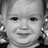
Emotion: neutral